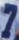
Number: 7